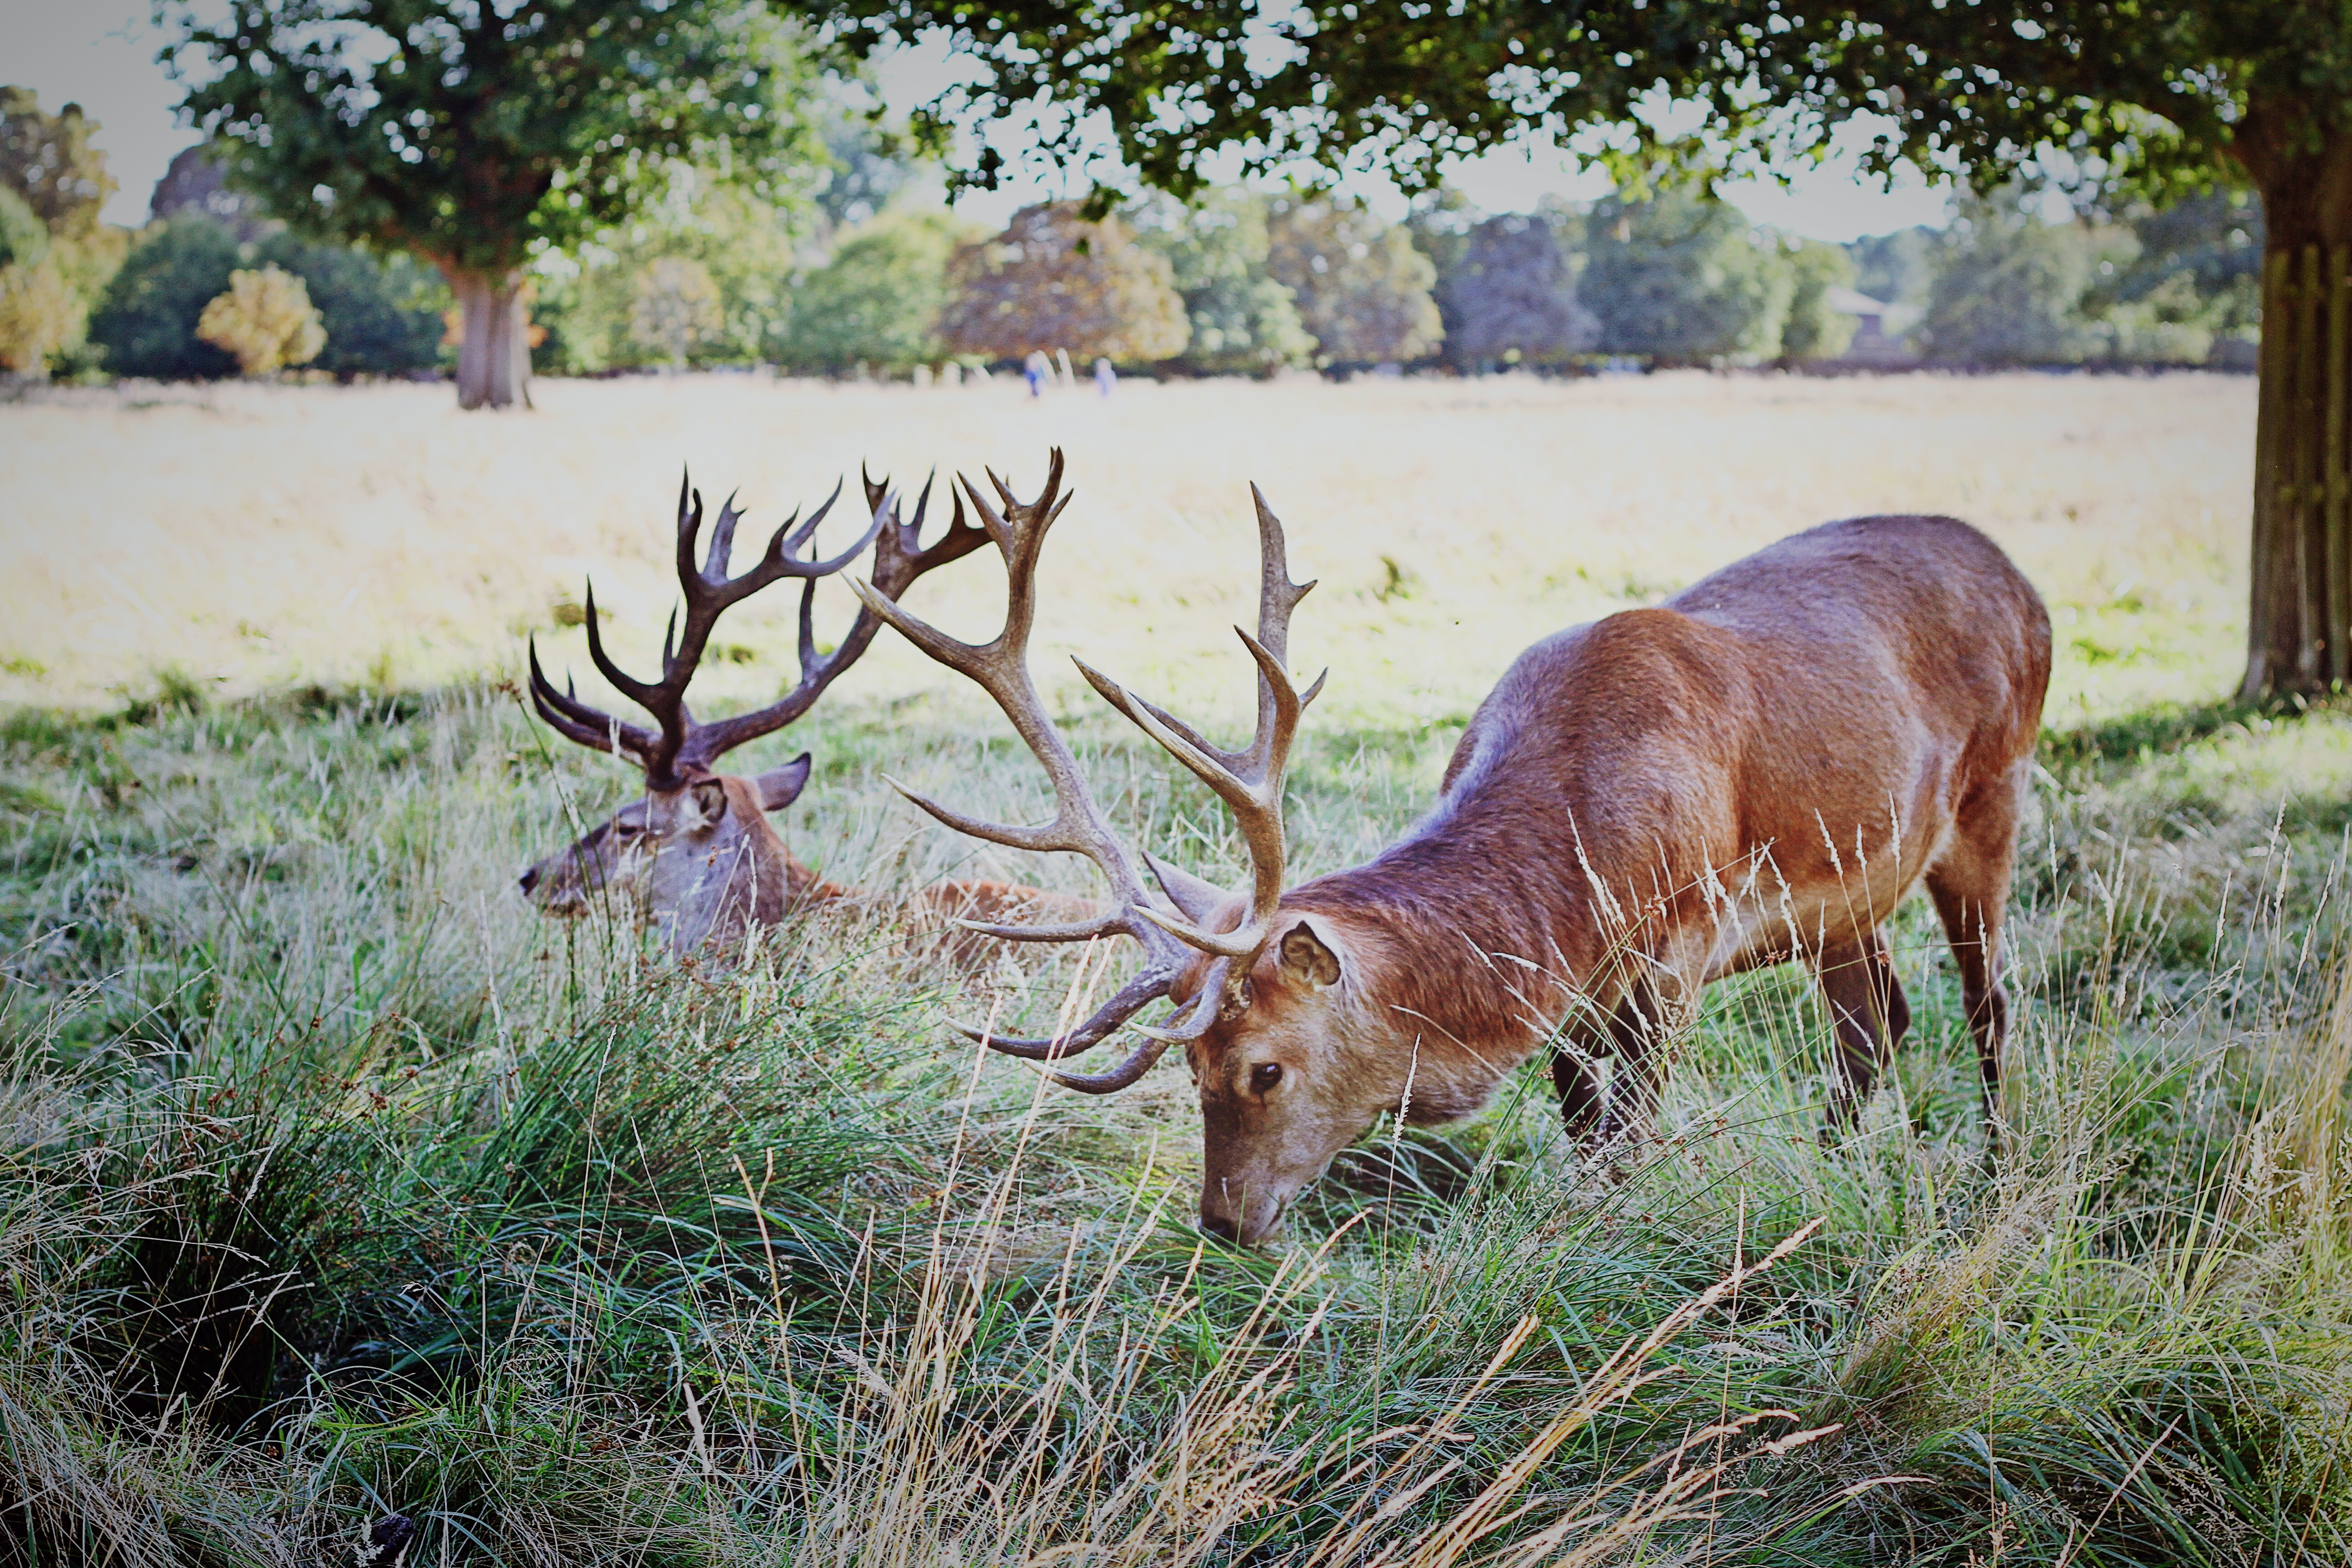
grass, meadow, prairie, wildlife, deer, grazing, mammal, fauna, elk, white tailed deer, pack animal